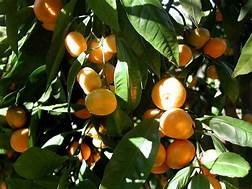
Label: mandarine